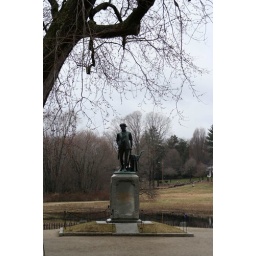
Went to Minute Man National Park with my son on a gray spring day in early April.